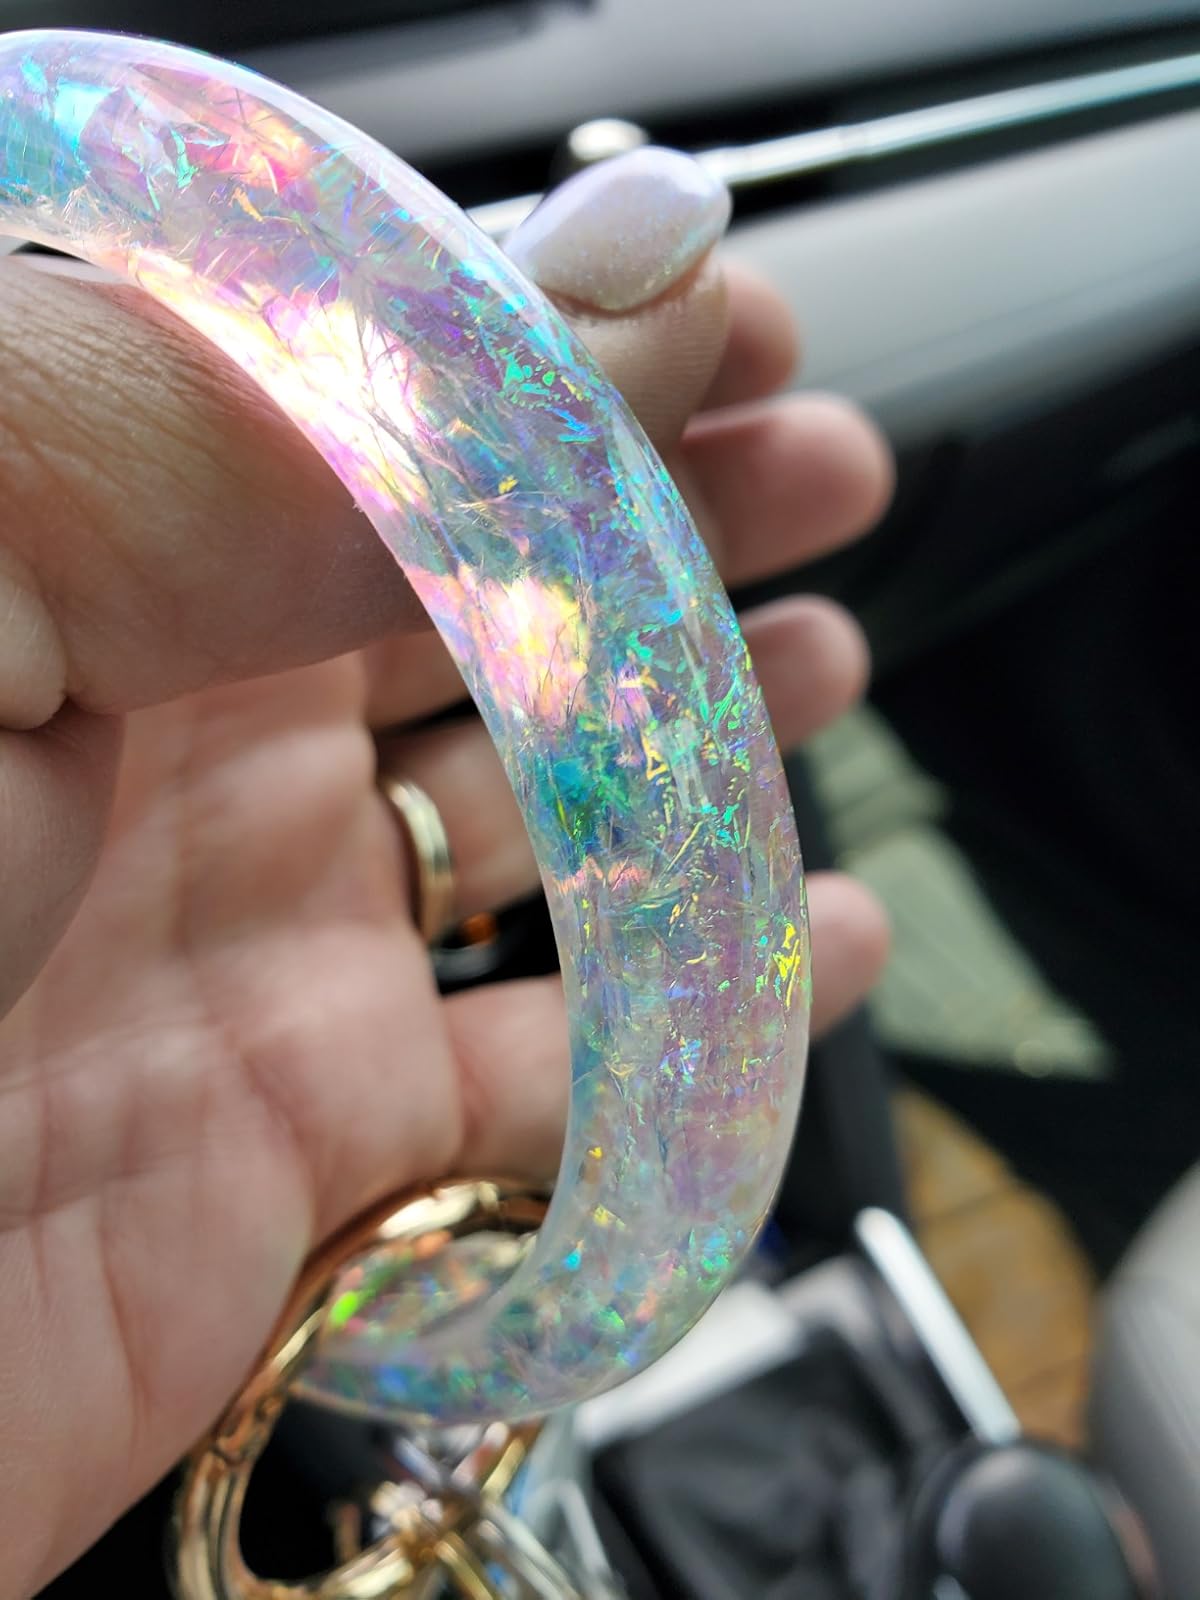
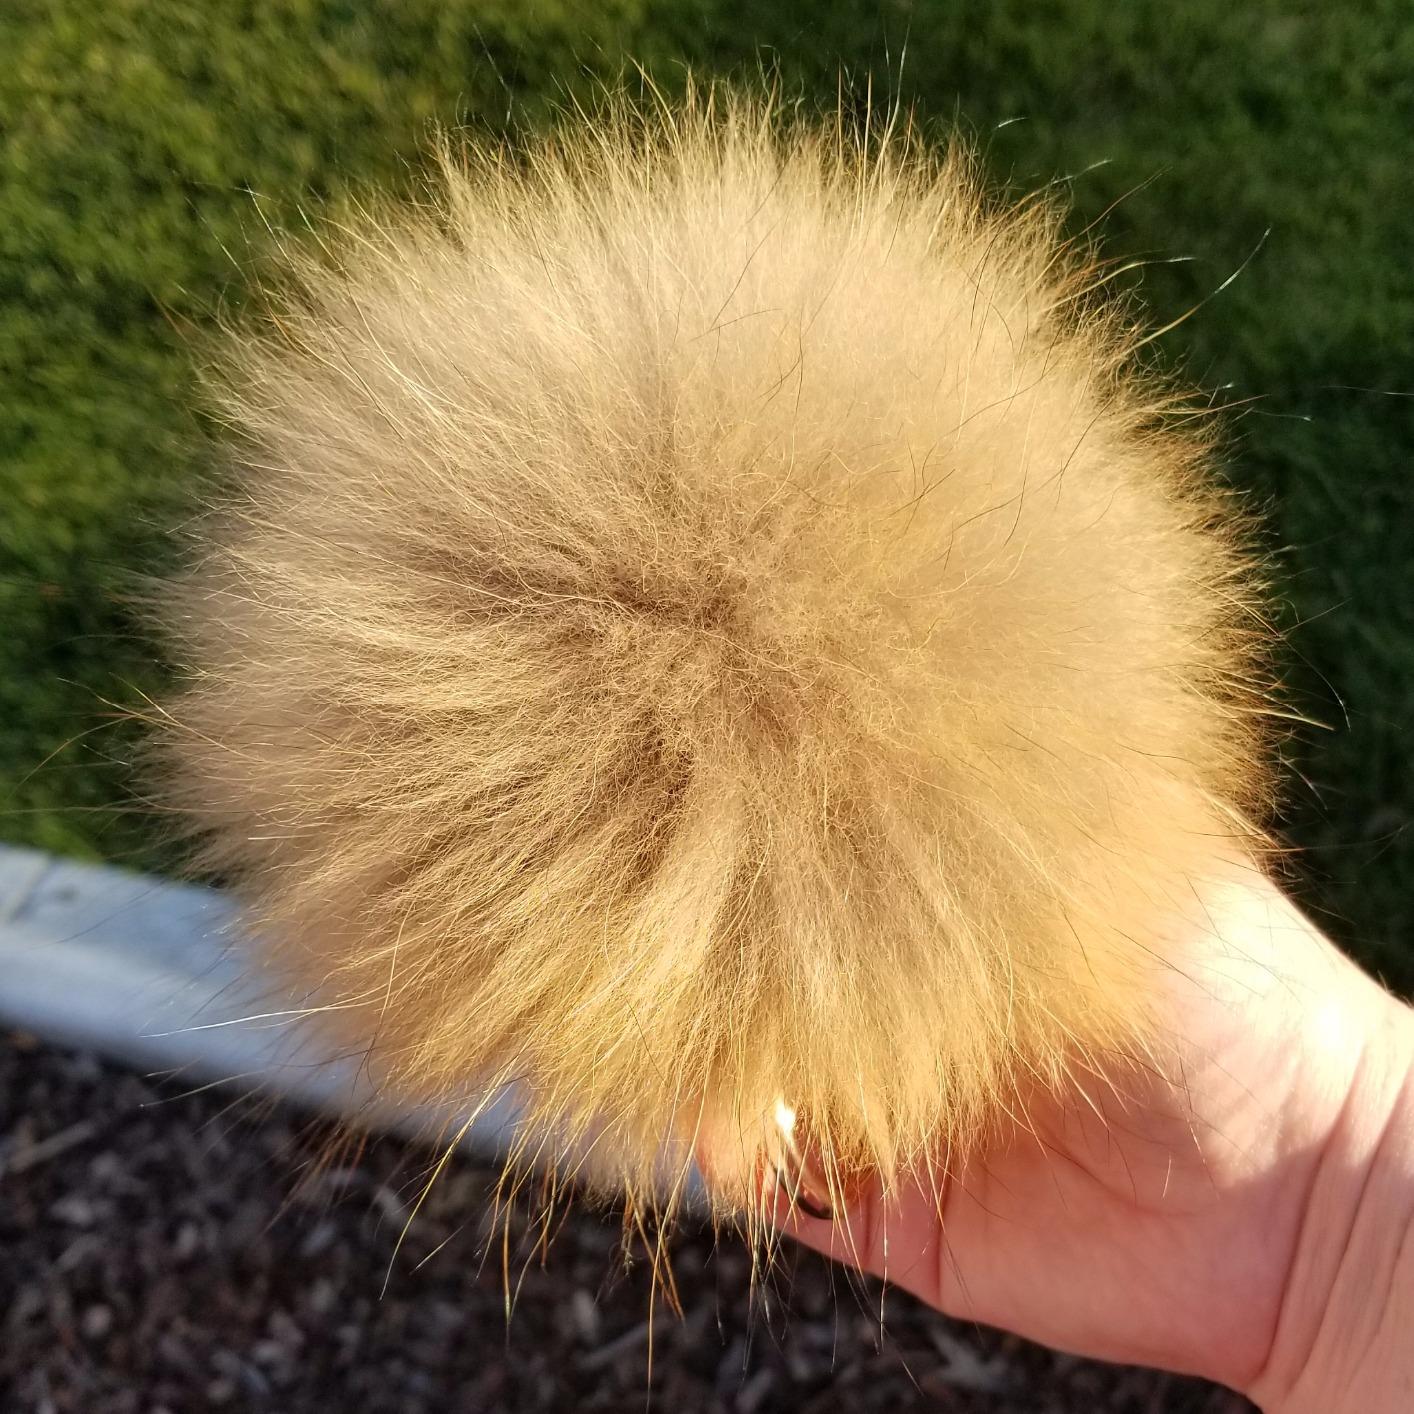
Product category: accessories_keychain
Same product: no